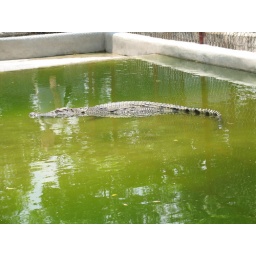
Lurking in the green water